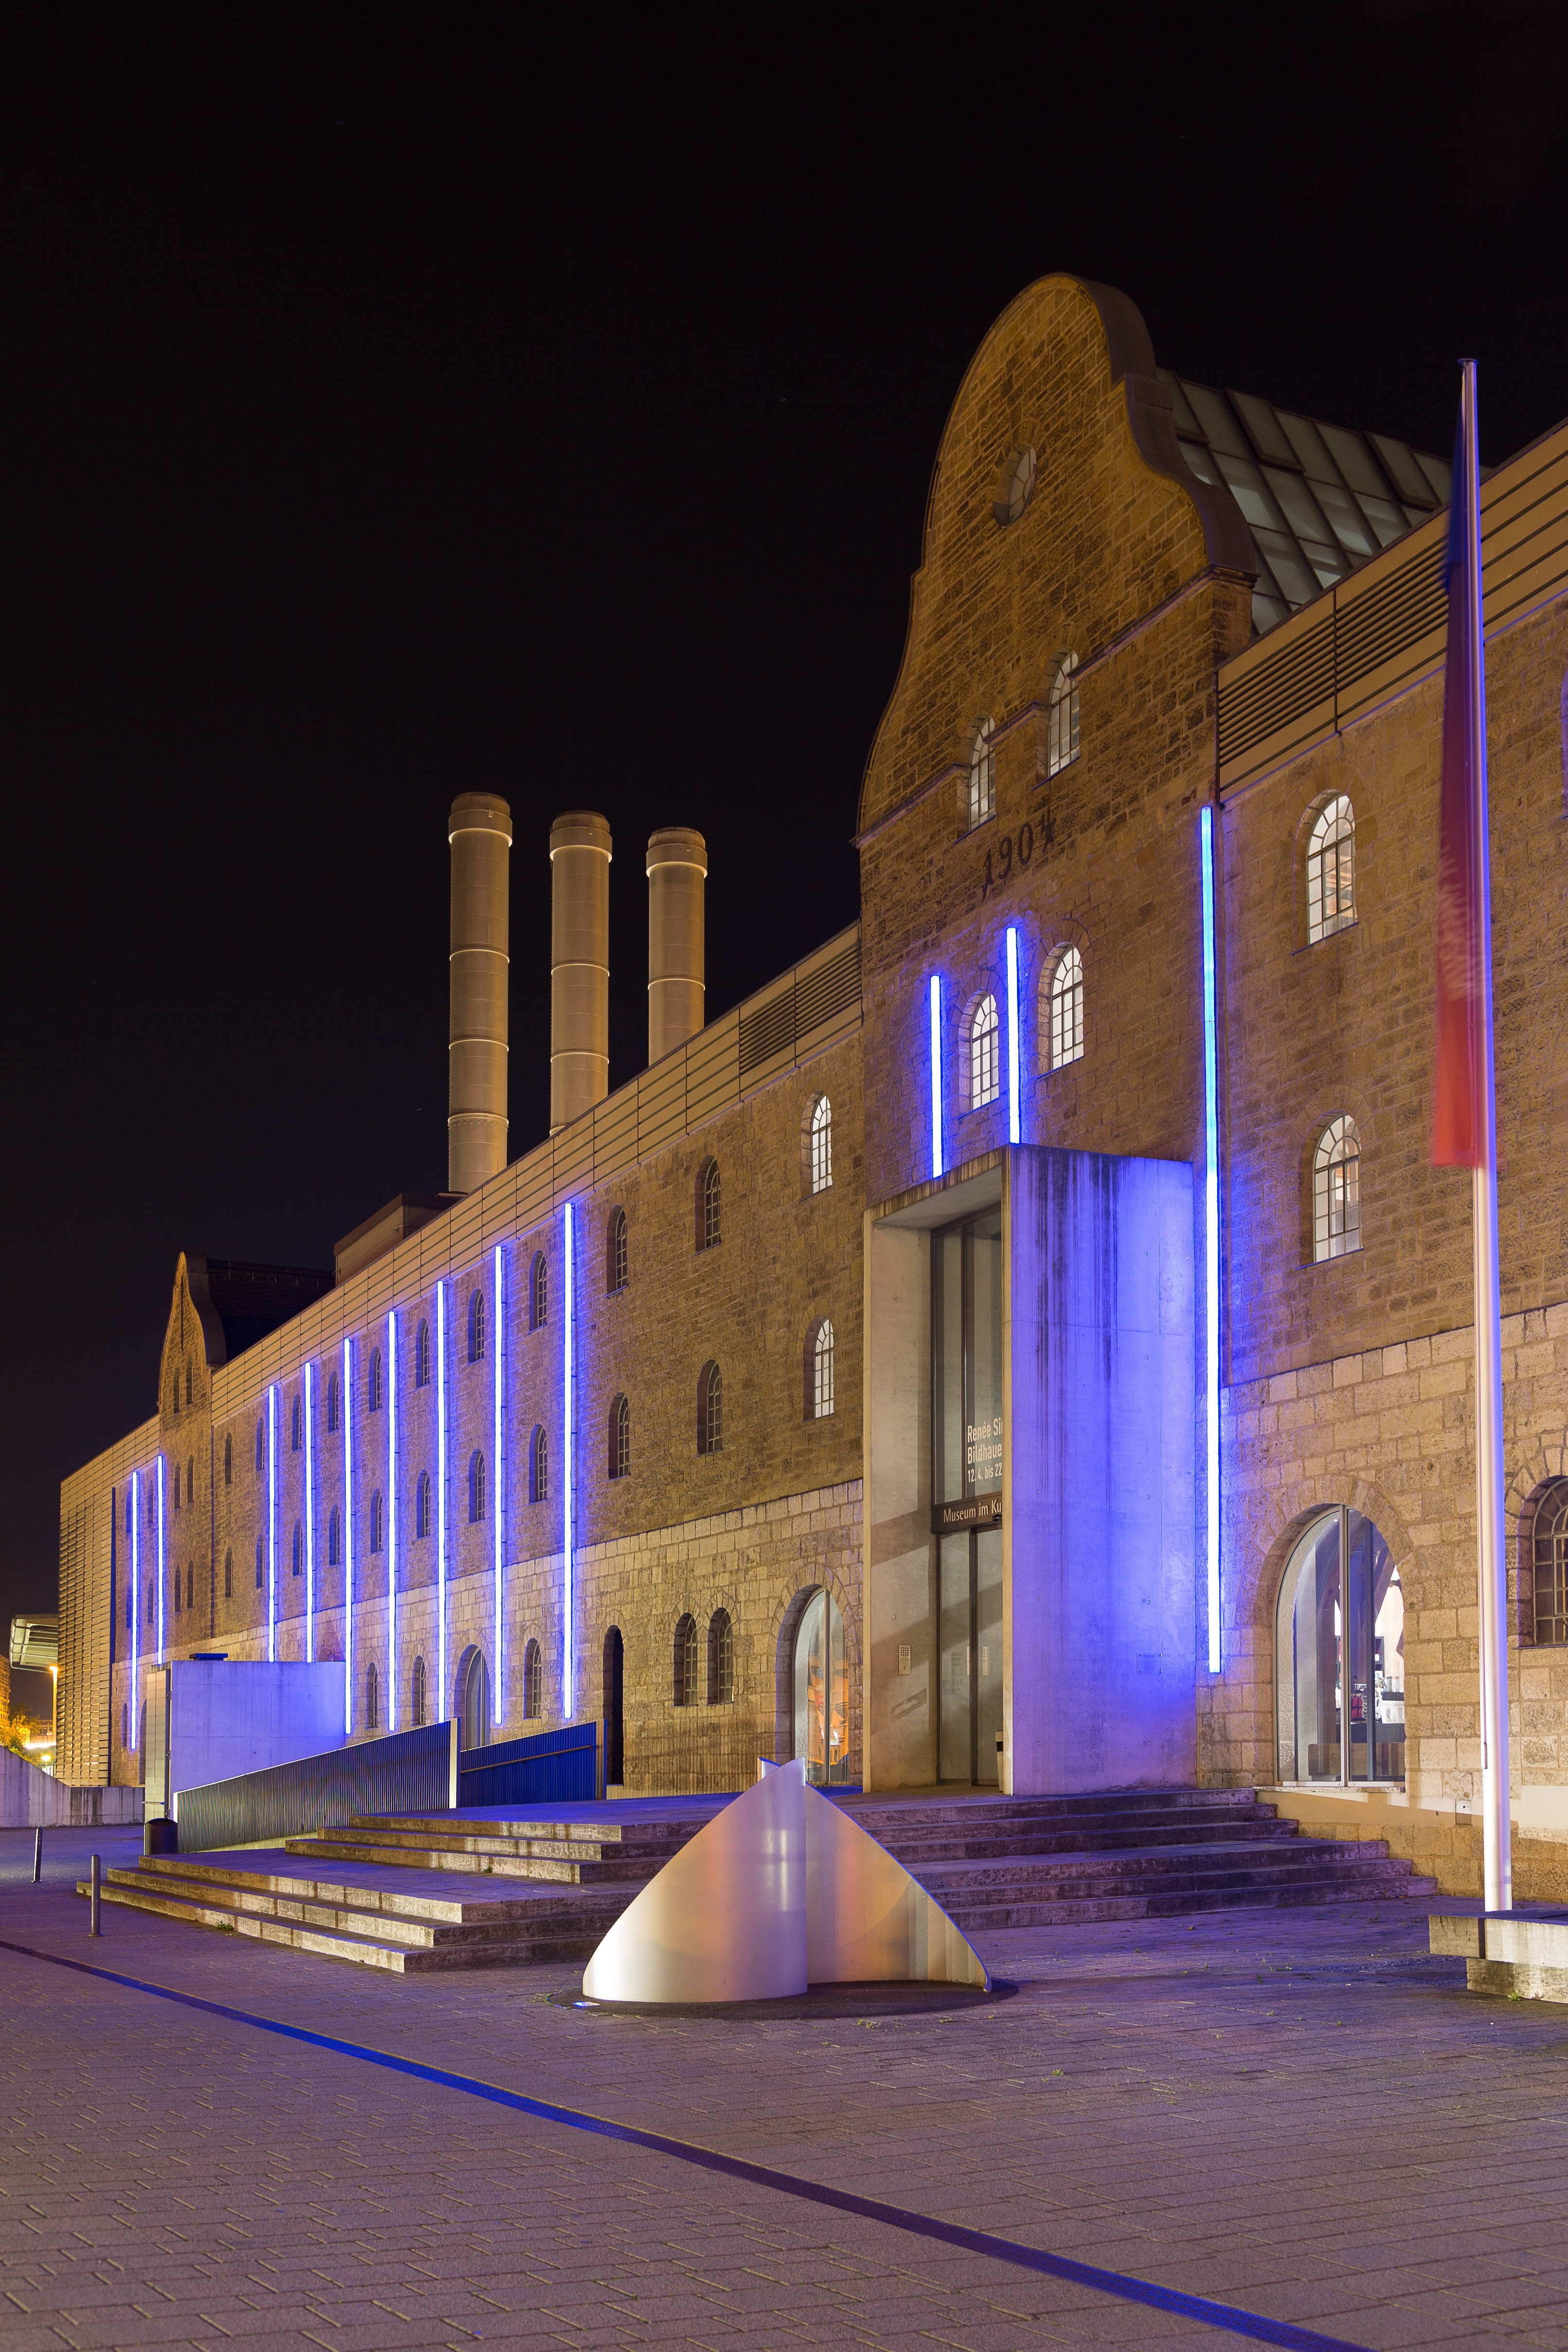
light, architecture, night, house, building, evening, landmark, port, lighting, place of worship, germany, night photograph, w rzburg